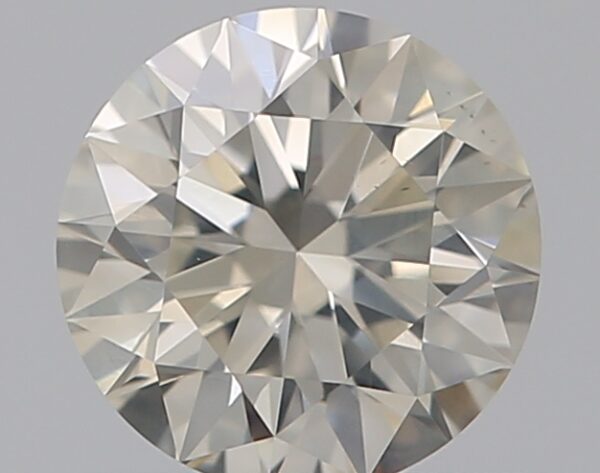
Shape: round
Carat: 0.51
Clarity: SI1
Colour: J
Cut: EX
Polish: EX
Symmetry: EX
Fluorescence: N
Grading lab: GIA
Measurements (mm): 5.11 x 5.13 x 3.18